Stiffel Senior Center

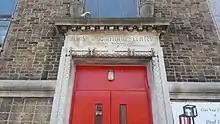
Front door at 604 W Porter St on September 1, 2019

The original Jewish Education Center offered free religious and Hebrew instruction as well as recreational activities. South Philadelphia's Jewish population aged in the late 1960s and the Center evolved its programming for its aging population.